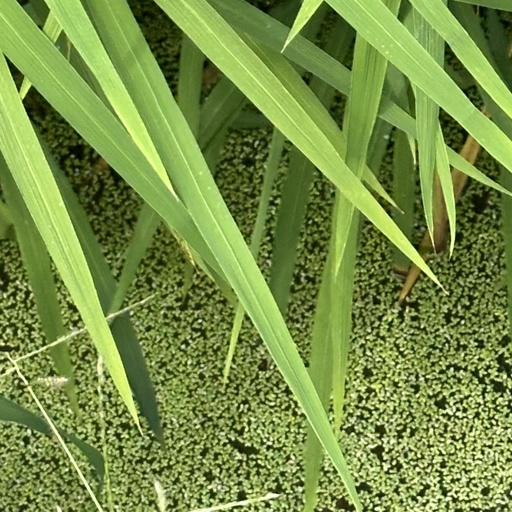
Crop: rice